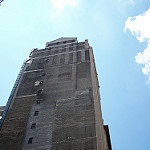
Label: buildings